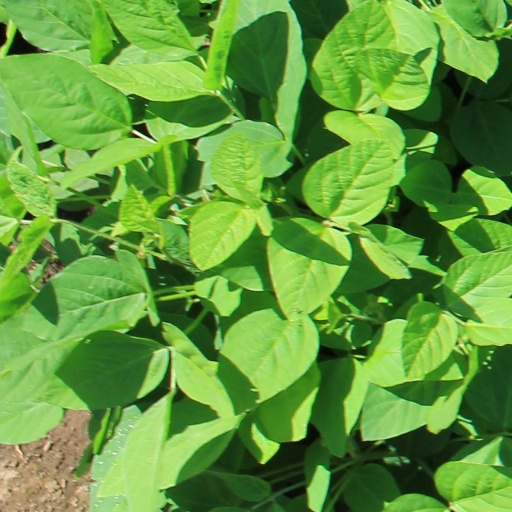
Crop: soybean